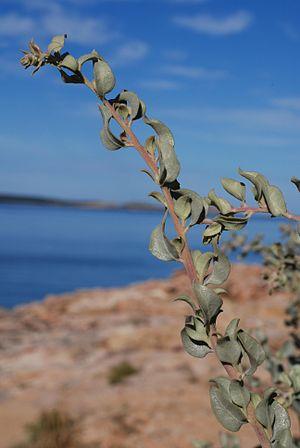
Atriplex halimus ou arroche halime est une espèce végétale de la famille des Amaranthaceae. Elle est utilisée comme plante ornementale en milieu littoral.